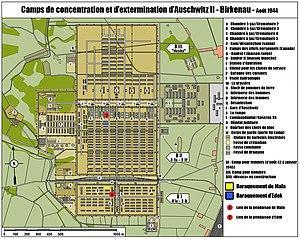
Adaptation pour article Mala Zimetbaum sur fr:WP
Mala Zimetbaum ou Malka, née à Brzesko en Pologne le 26 janvier 1918 et exécutée par les Allemands à Auschwitz le 15 septembre 1944, est une résistante juive polonaise résidant en Belgique qui, déportée à Auschwitz, parvint à s'en évader. Reprise, elle sera exécutée non sans avoir exhorté ses condisciples à la révolte.
Edward Galinski, appelé Edek, né à Więckowice en Pologne, le 5 octobre 1923 et exécuté par les Allemands à Auschwitz, le 15 septembre 1944, est un Polonais qui, déporté à Auschwitz, parvint à s'en évader avec sa compagne Mala Zimetbaum. Repris, il sera exécuté par pendaison, le 15 septembre 1944.